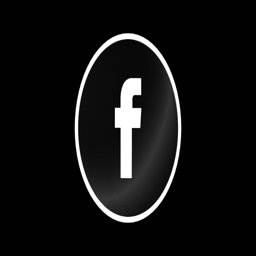
a 3d rendering of a spinning logo on black circle .